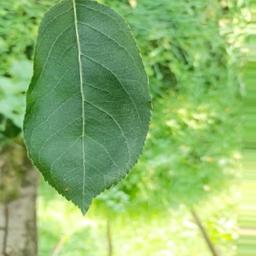
Label: Healthy